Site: brandenburg
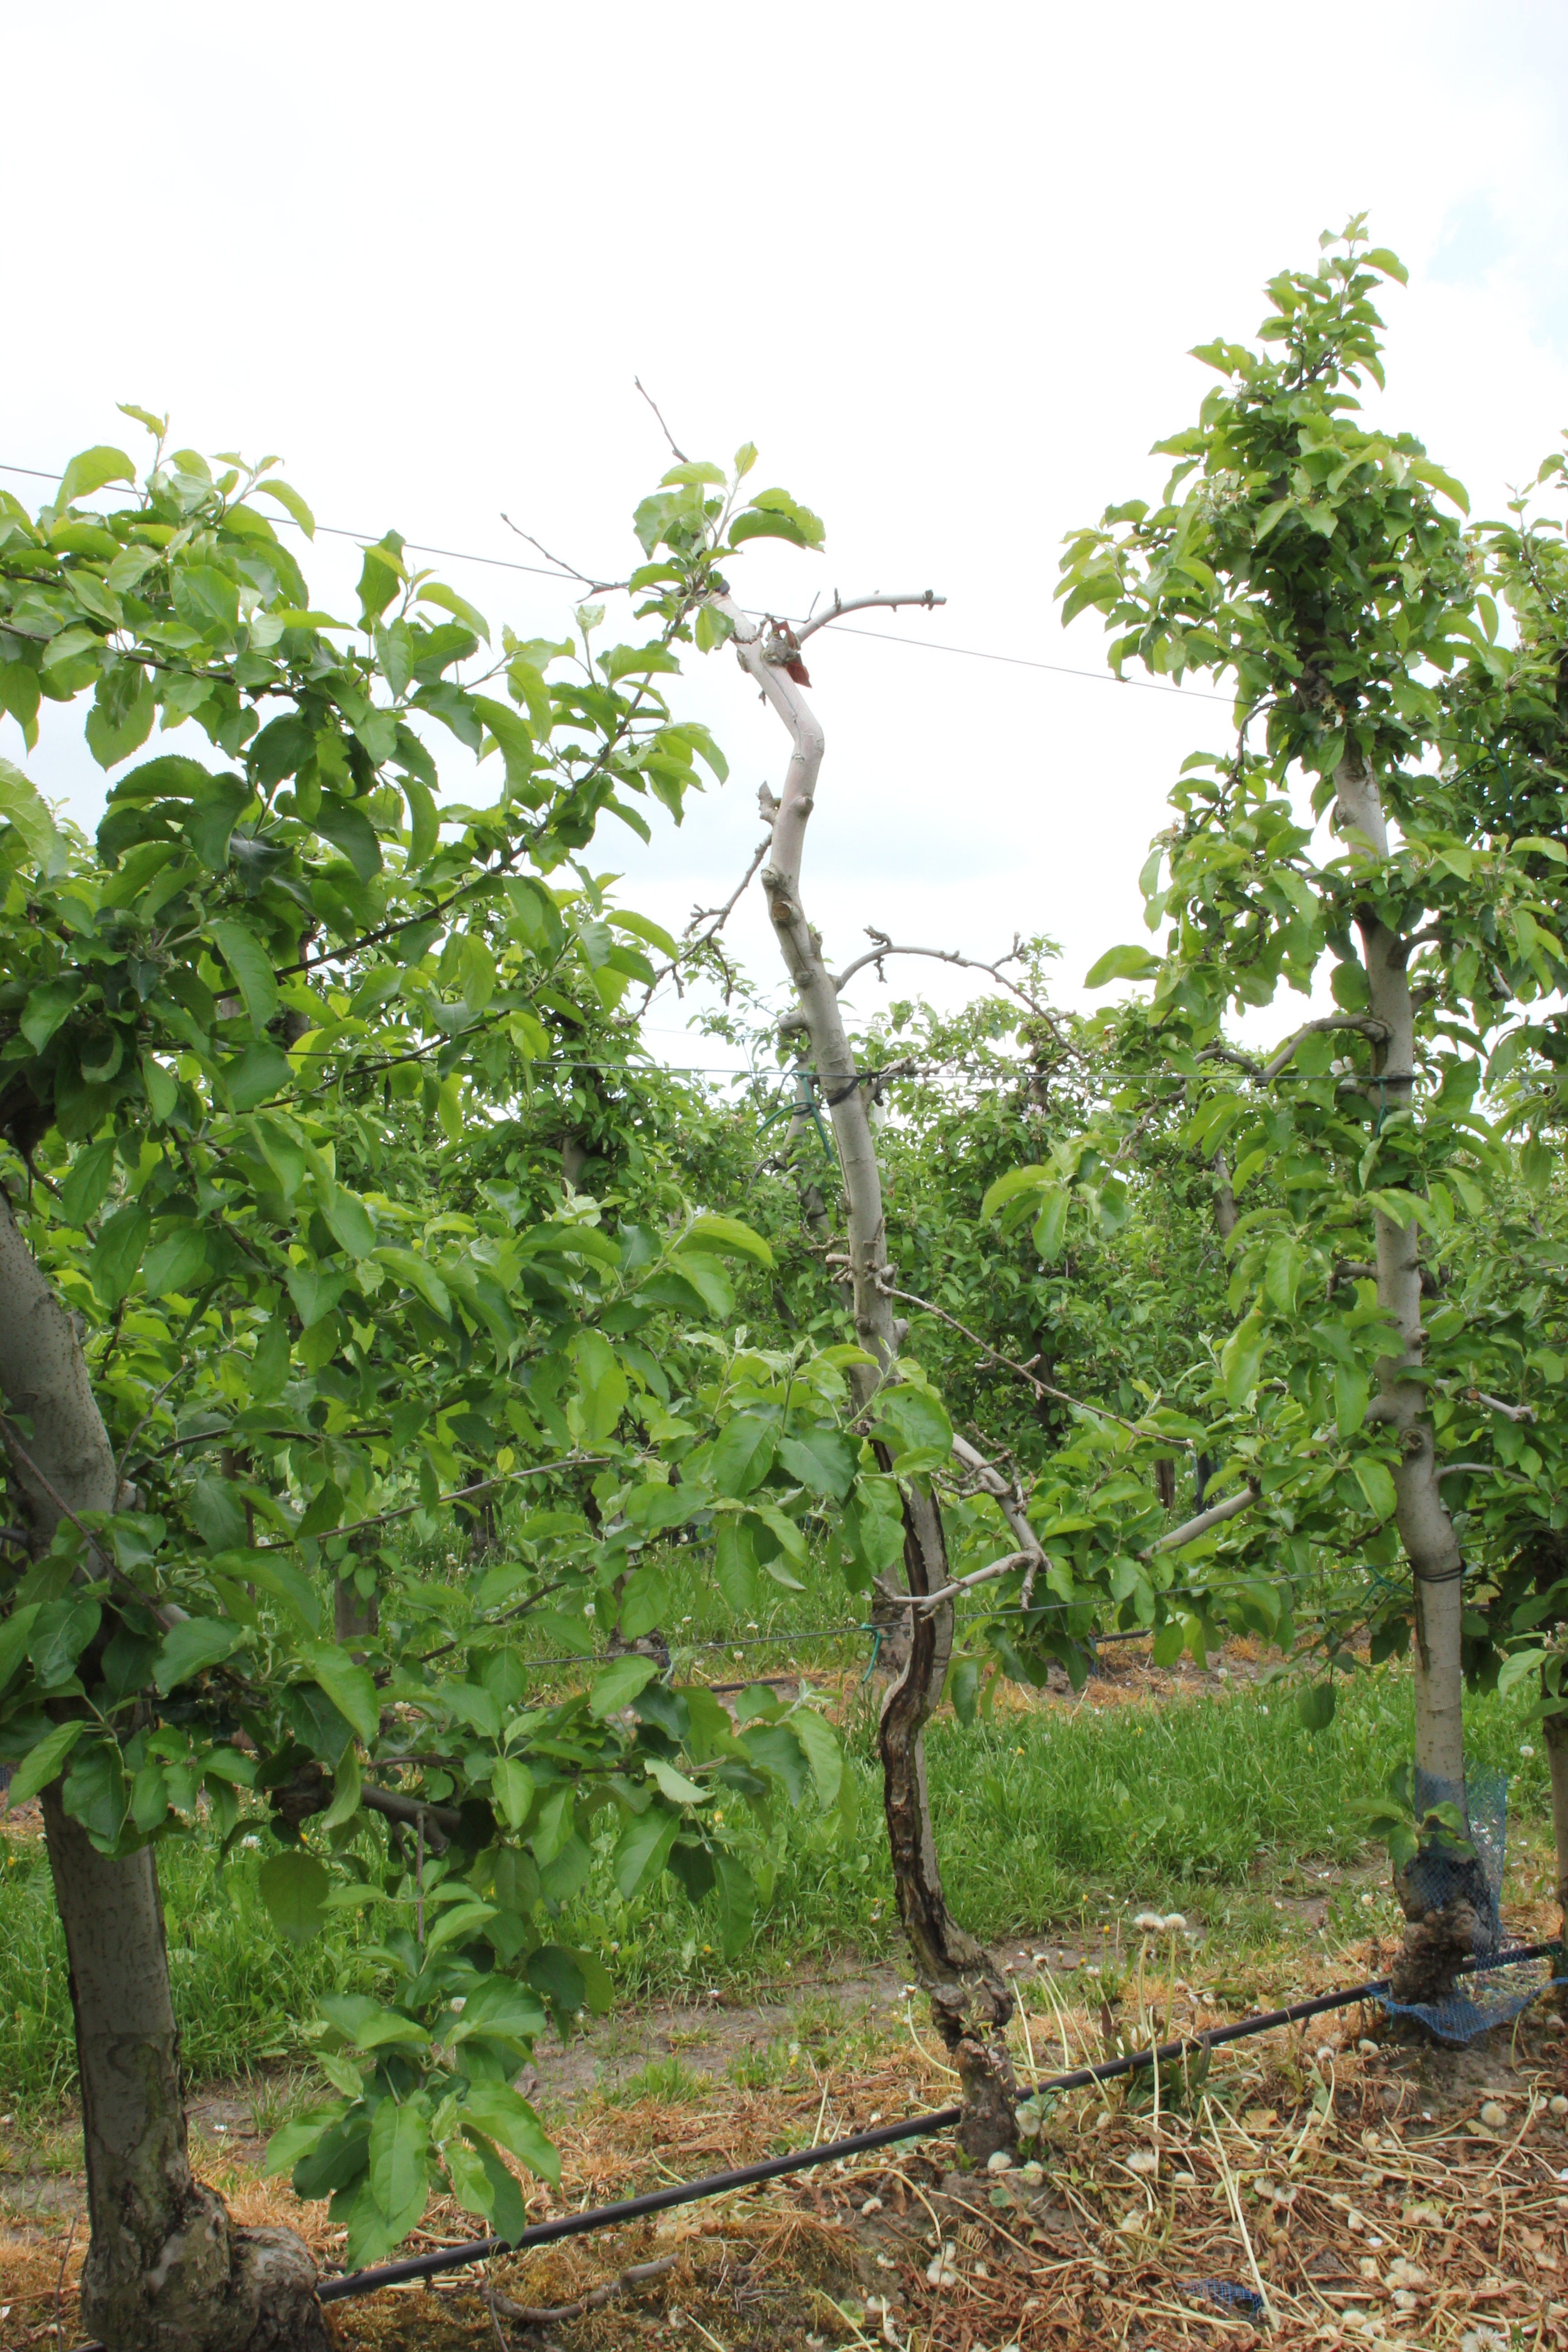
Growth stage (BBCH 67): Flowering